N'Kob

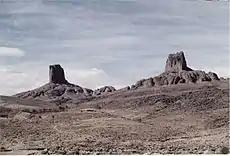
The mountains of Saghrou in the High Atlas: the theater of colonial military operations.

Every corner of the Ait Atta region continues to remember the Battle of Bougafer. Bougafer is named after a summit of peaks of Jbel Saghro which raises to an altitude of 2275 meters. The Ait Atta tribes marked Moroccan history since they were delivered a ruthless battle in Bougafer, equal connoisseur under the name the Battle of Saghro to the French troops allied with the forces of the Sultan during the protectorate, in 1933. They resisted for 42 days against 83,000 French soldiers supported by military aircraft. The Aitta warriors were led by Assou Oubasslam and they master their environment so much that they became almost invisible. The armies of the French occupation, led by General Henri, the commander-in-chief of the French forces in Morocco, suffered heavy and humiliating losses, despite their military superiority and sophisticated weapons, but they could not withstand the courage of the Ait Atta tribes, according to David Hart in The Aït ‘Atta of Southern Morocco, “the hardest single battle which the French had ever had to fight in the course of their ‘pacification’ of Morocco”. After heavy losses on both sides, opponents agreed that the tribe could maintain its jurisdiction and not subject to the rule of Thami El Glaoui. An agreement was signed between the parties, which is in some of these clauses: